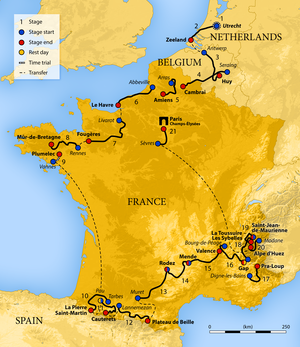
Le Tour de France 2015 est la 102ᵉ édition du Tour de France cycliste. Il part le 4 juillet 2015 de la ville d'Utrecht aux Pays-Bas avec un contre-la-montre individuel de 13,8 km. La course se rend ensuite en Belgique, puis le parcours traverse la France dans le sens anti-horaire et se termine sur l'avenue des Champs-Élysées à Paris, le 26 juillet. Un total de 198 coureurs au sein de 22 équipes participent à la course d'une longueur de 3 360 km. Pour la première fois, une équipe avec un sponsor africain est au départ, MTN-Qhubeka.